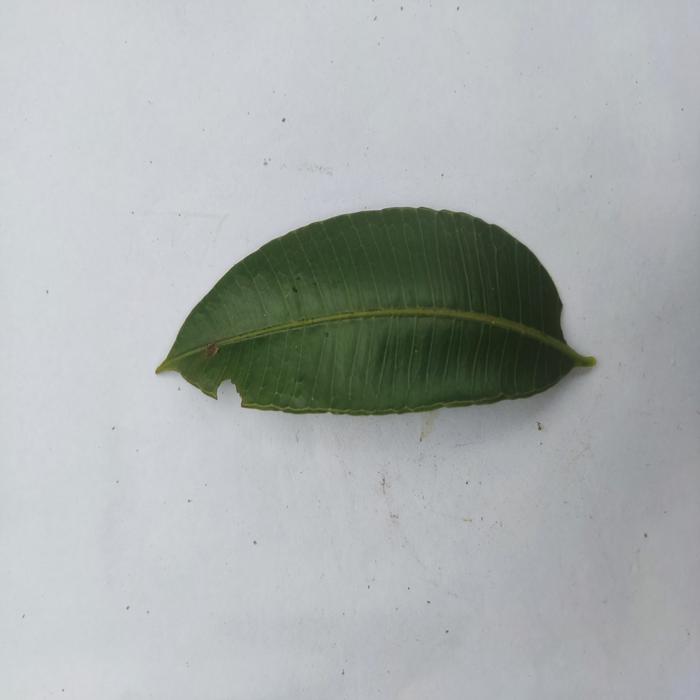
Crop: Hog Plum
Leaf condition: Heathy_Leaf